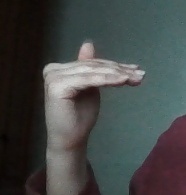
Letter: khaa